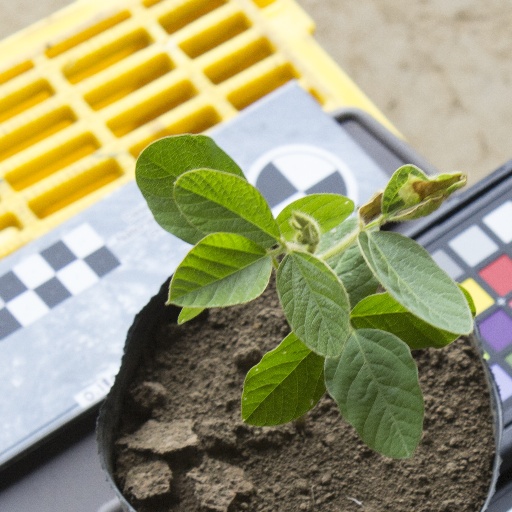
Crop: soybean